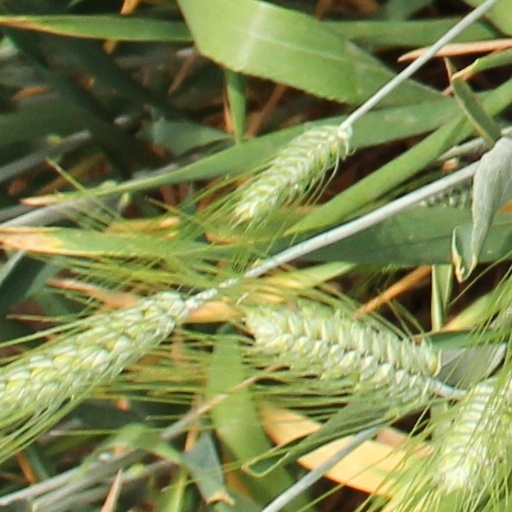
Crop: wheat